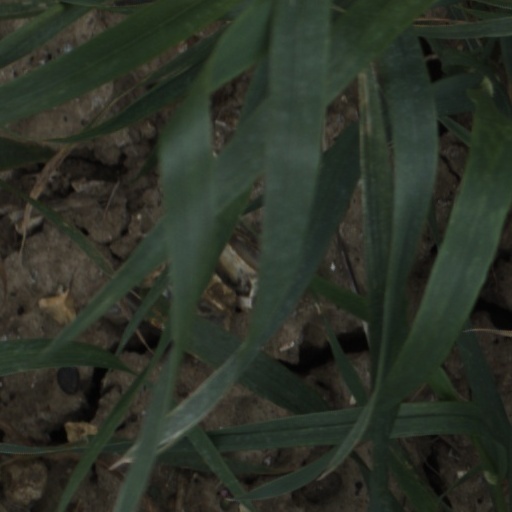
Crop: wheat